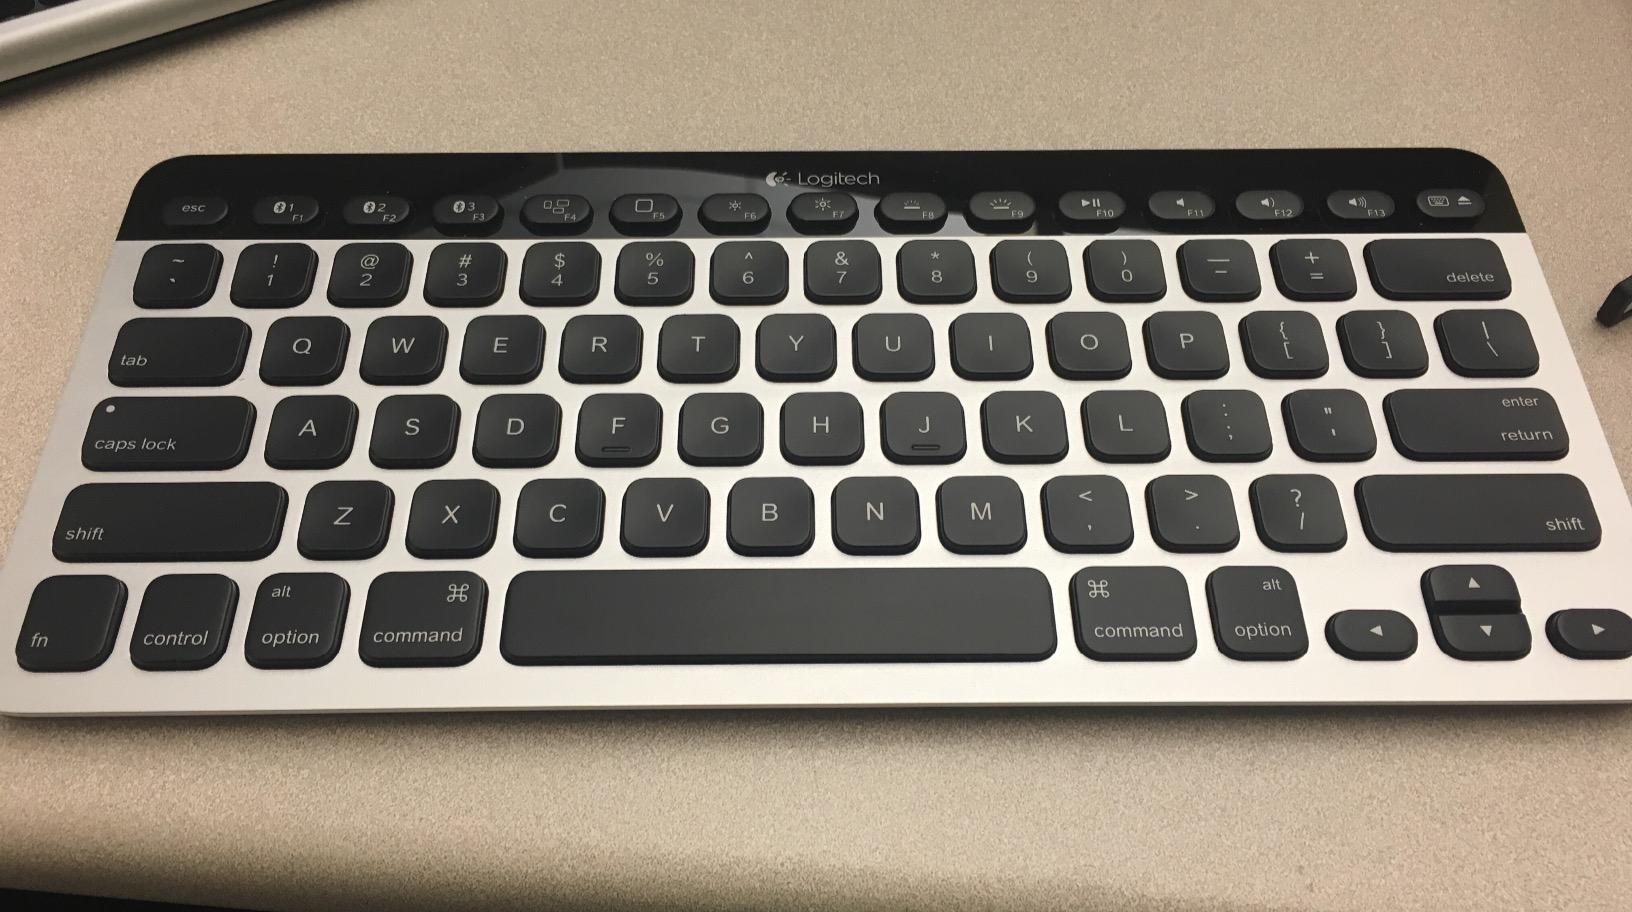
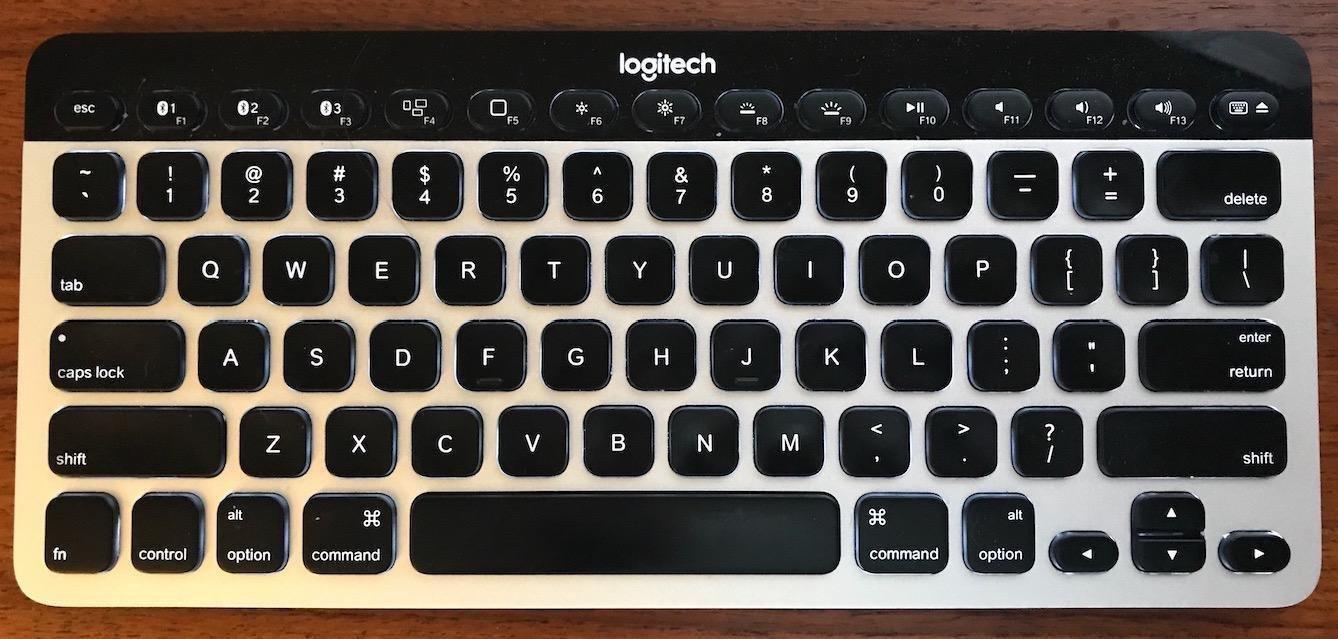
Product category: keyboard
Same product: yes